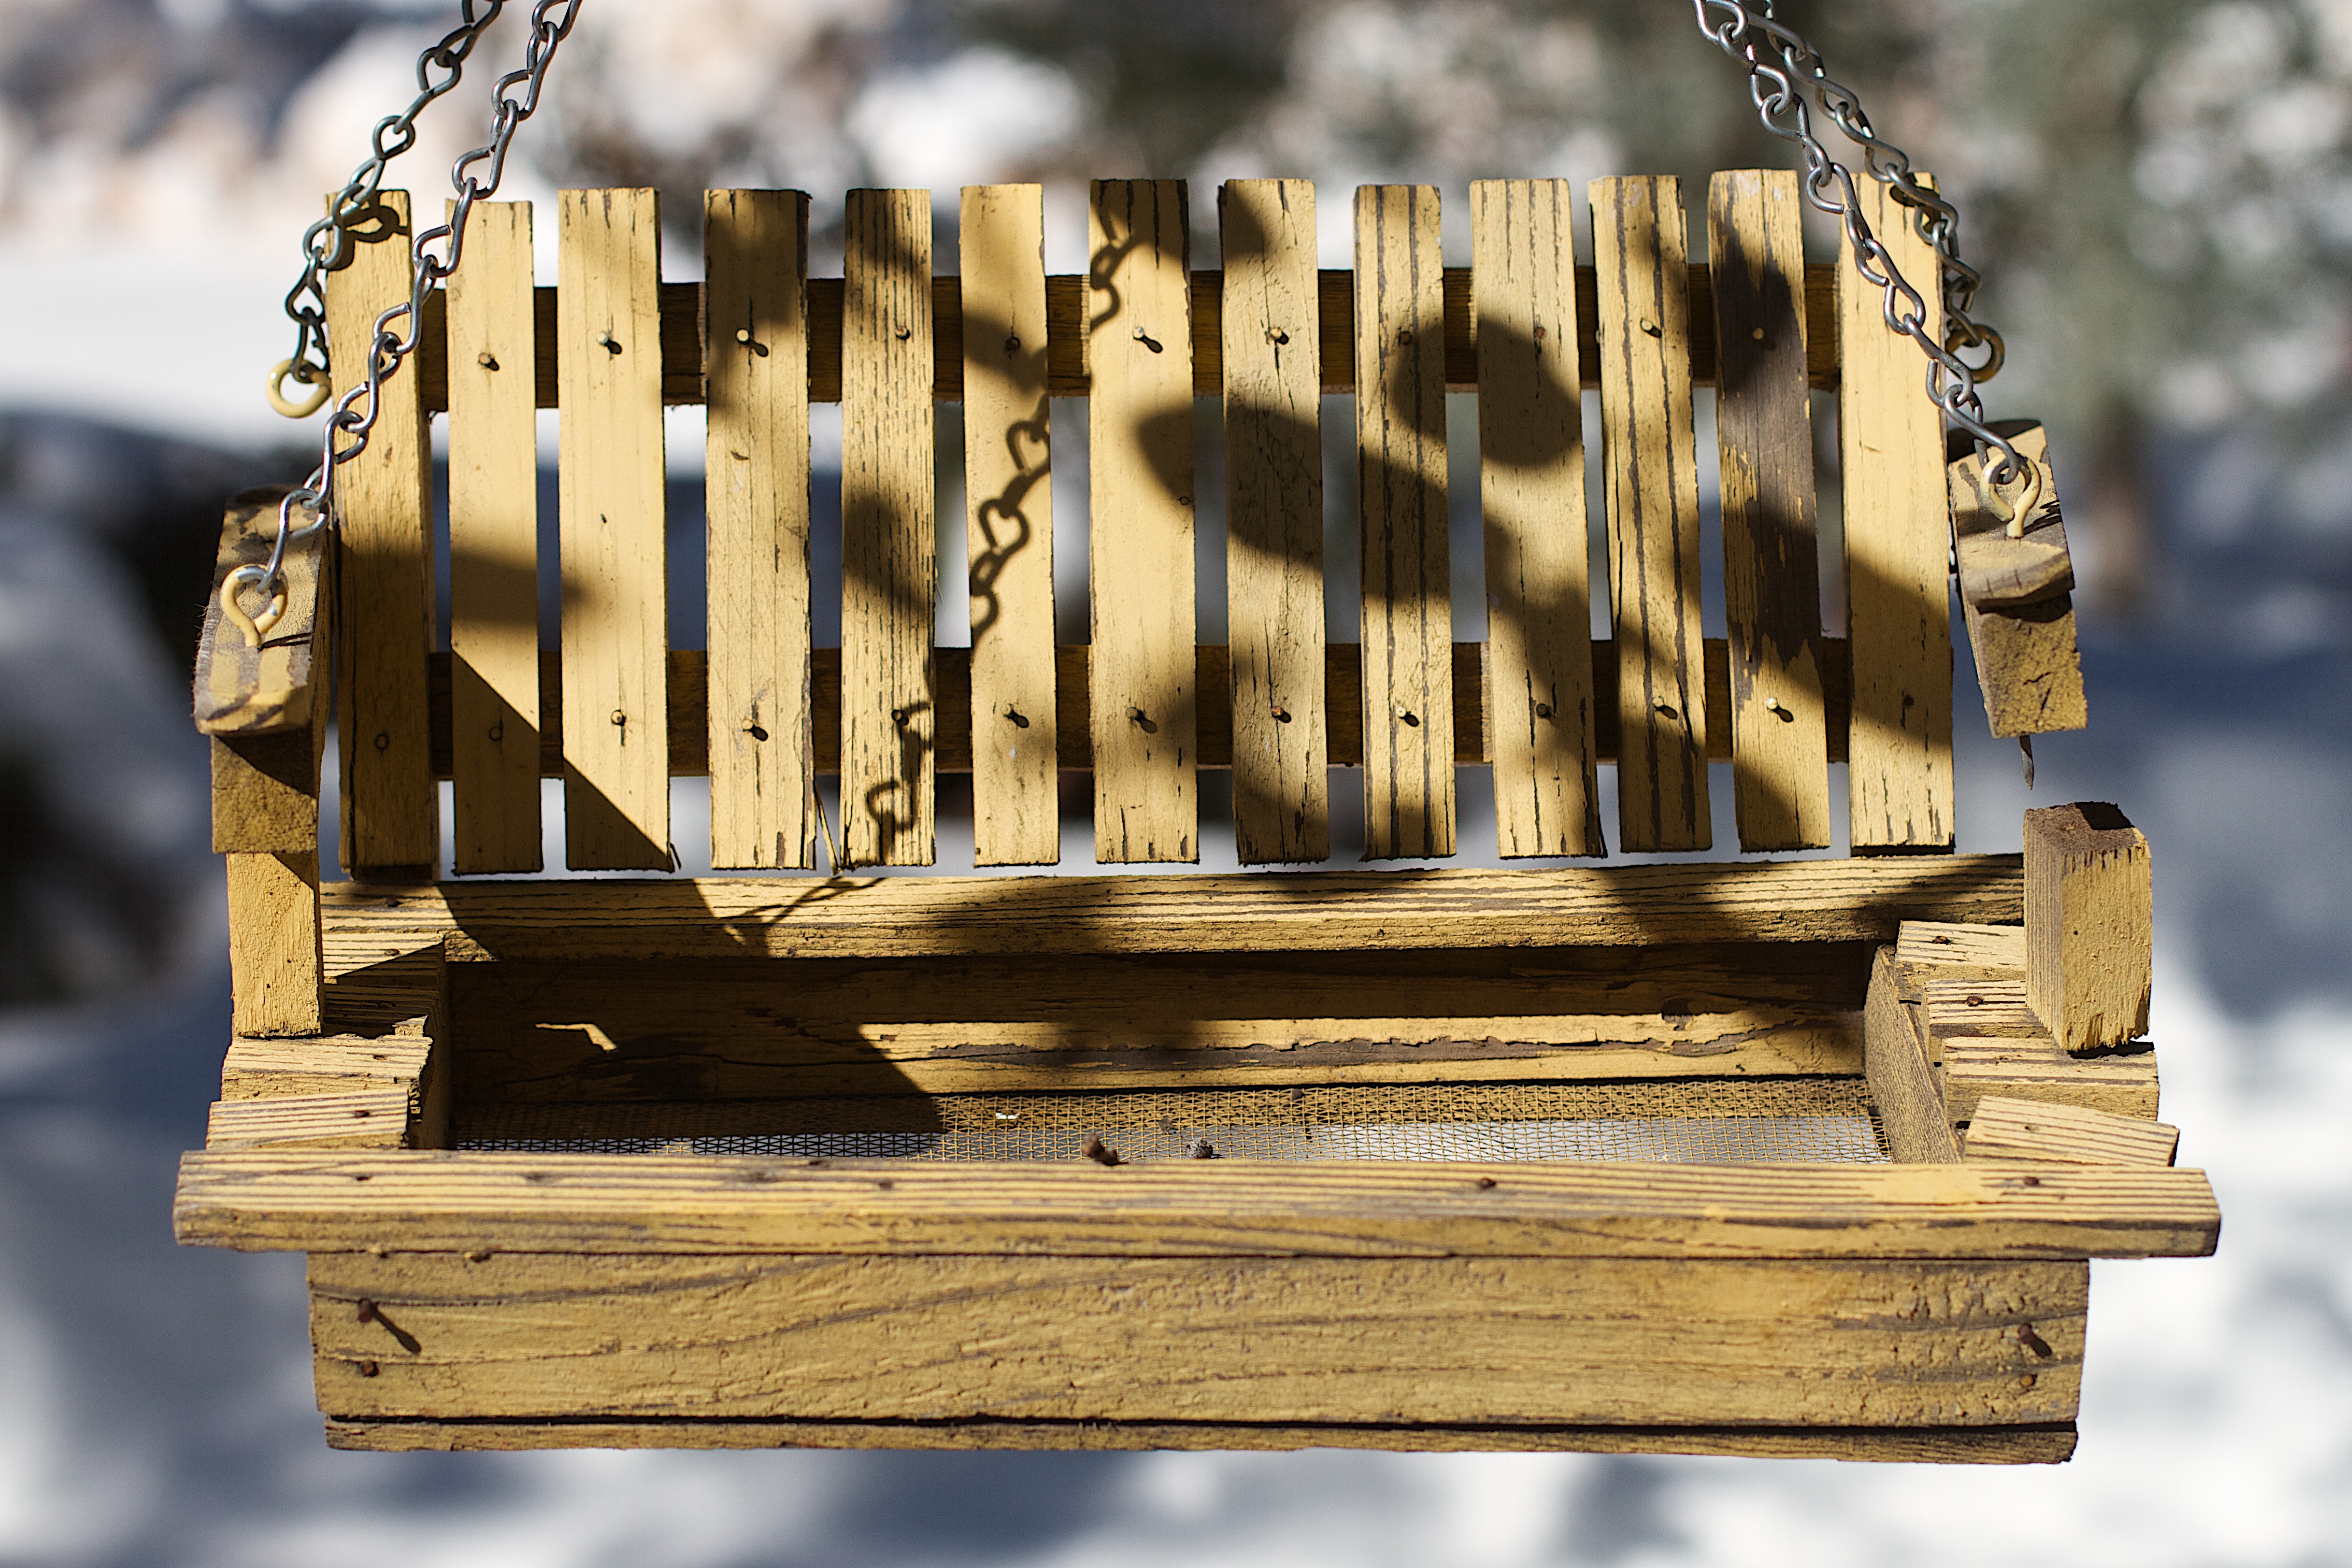
wood, man made object